Awni Abd al-Hadi

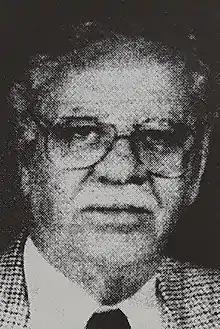

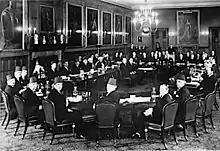
London Conference, St. James' Palace, February 1939. Palestinian delegates (foreground), left to right: Fu'ad Saba, Yaqub Al-Ghussein, Musa Alami, Amin Tamimi, Jamal Al-Husseini, Awni Abd al-Hadi, George Antonious, and Alfred Roch. Facing the Palestinians are the British, with Sir Neville Chamberlain presiding. To his right is Lord Halifax, and to his left, Malcolm MacDonald. The Arab delegation refused to sit together with the Jewish delegation.

Awni Abd al-Hadi, aka Auni Bey Abdel Hadi and Awni Abdul Hadi (1889, Nablus, Ottoman Empire – 15 March 1970, Cairo, Egypt) was a Palestinian political figure. He was educated in Beirut, Istanbul, and at the Sorbonne University in Paris. His wife was Tarab Abd al-Hadi, a Palestinian activist and feminist.